Abril Schreiber

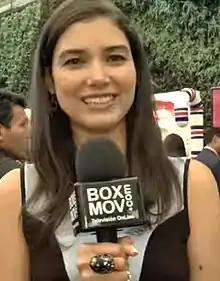
Shown in 2015.

Abril Schreiber (born February 12, 1987) is a Venezuelan actress. Born in Caracas, Venezuela. She made herself known on Venezuelan television in telenovelas such as "Amor a palos", "Toda una dama", and "Tomasa Tequiero". She lives in Bogota, Colombia, where she has been known for several productions.